Big Mouth season 1

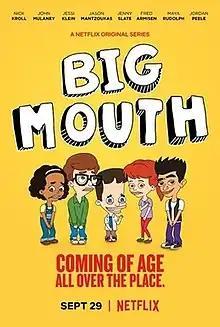
Season 1 promotional poster

The first season of "Big Mouth", an American adult animated coming-of-age sitcom created by Andrew Goldberg, Nick Kroll, Mark Levin, and Jennifer Flackett, premiered on Netflix on September 29, 2017. The series centers on teens based on Kroll and Goldberg's upbringing in suburban New York, with Kroll voicing his fictional younger self. "Big Mouth" explores puberty while "embrac[ing] a frankness about the human body and sex."